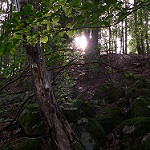
Scene: Outdoor